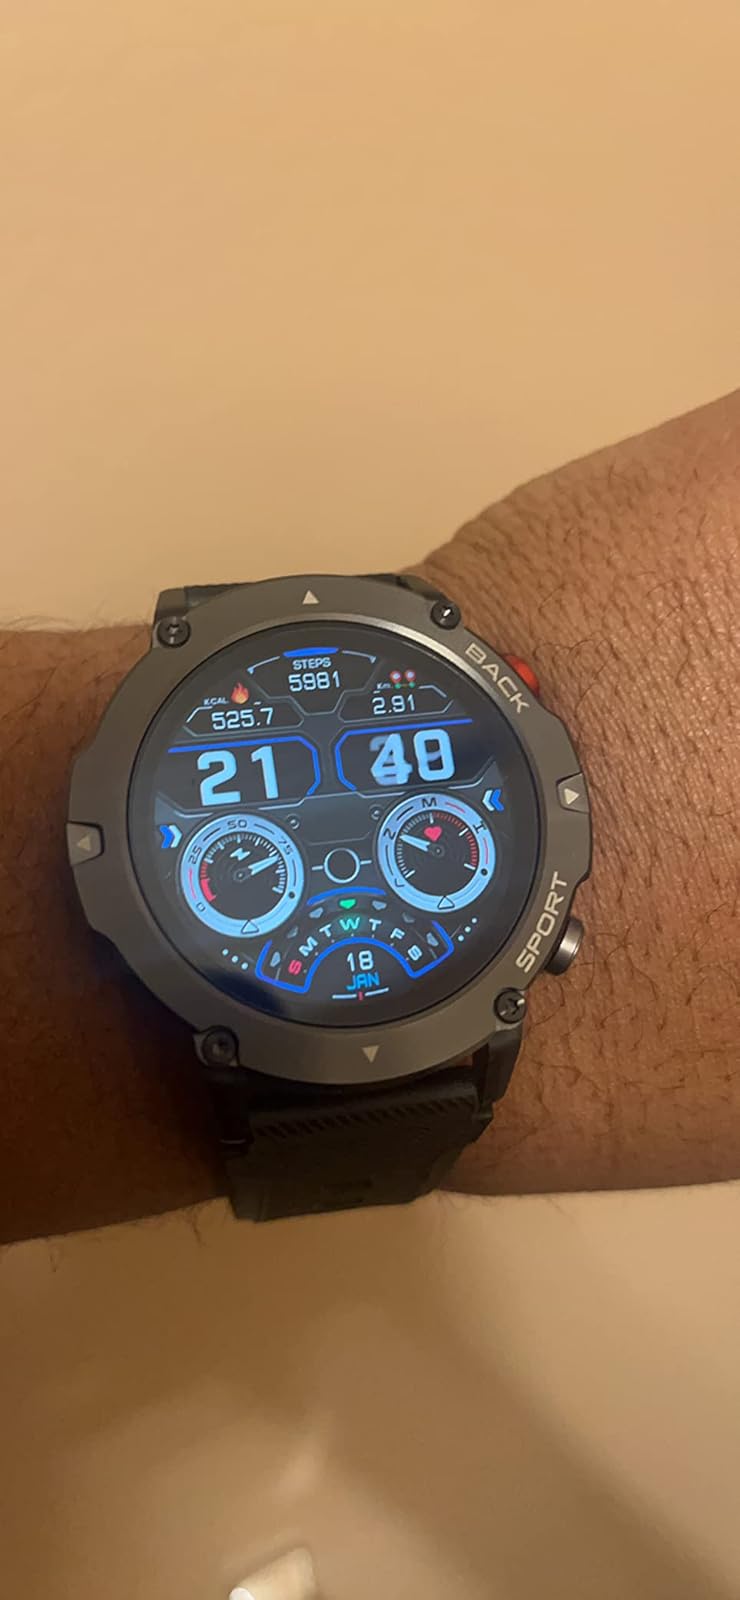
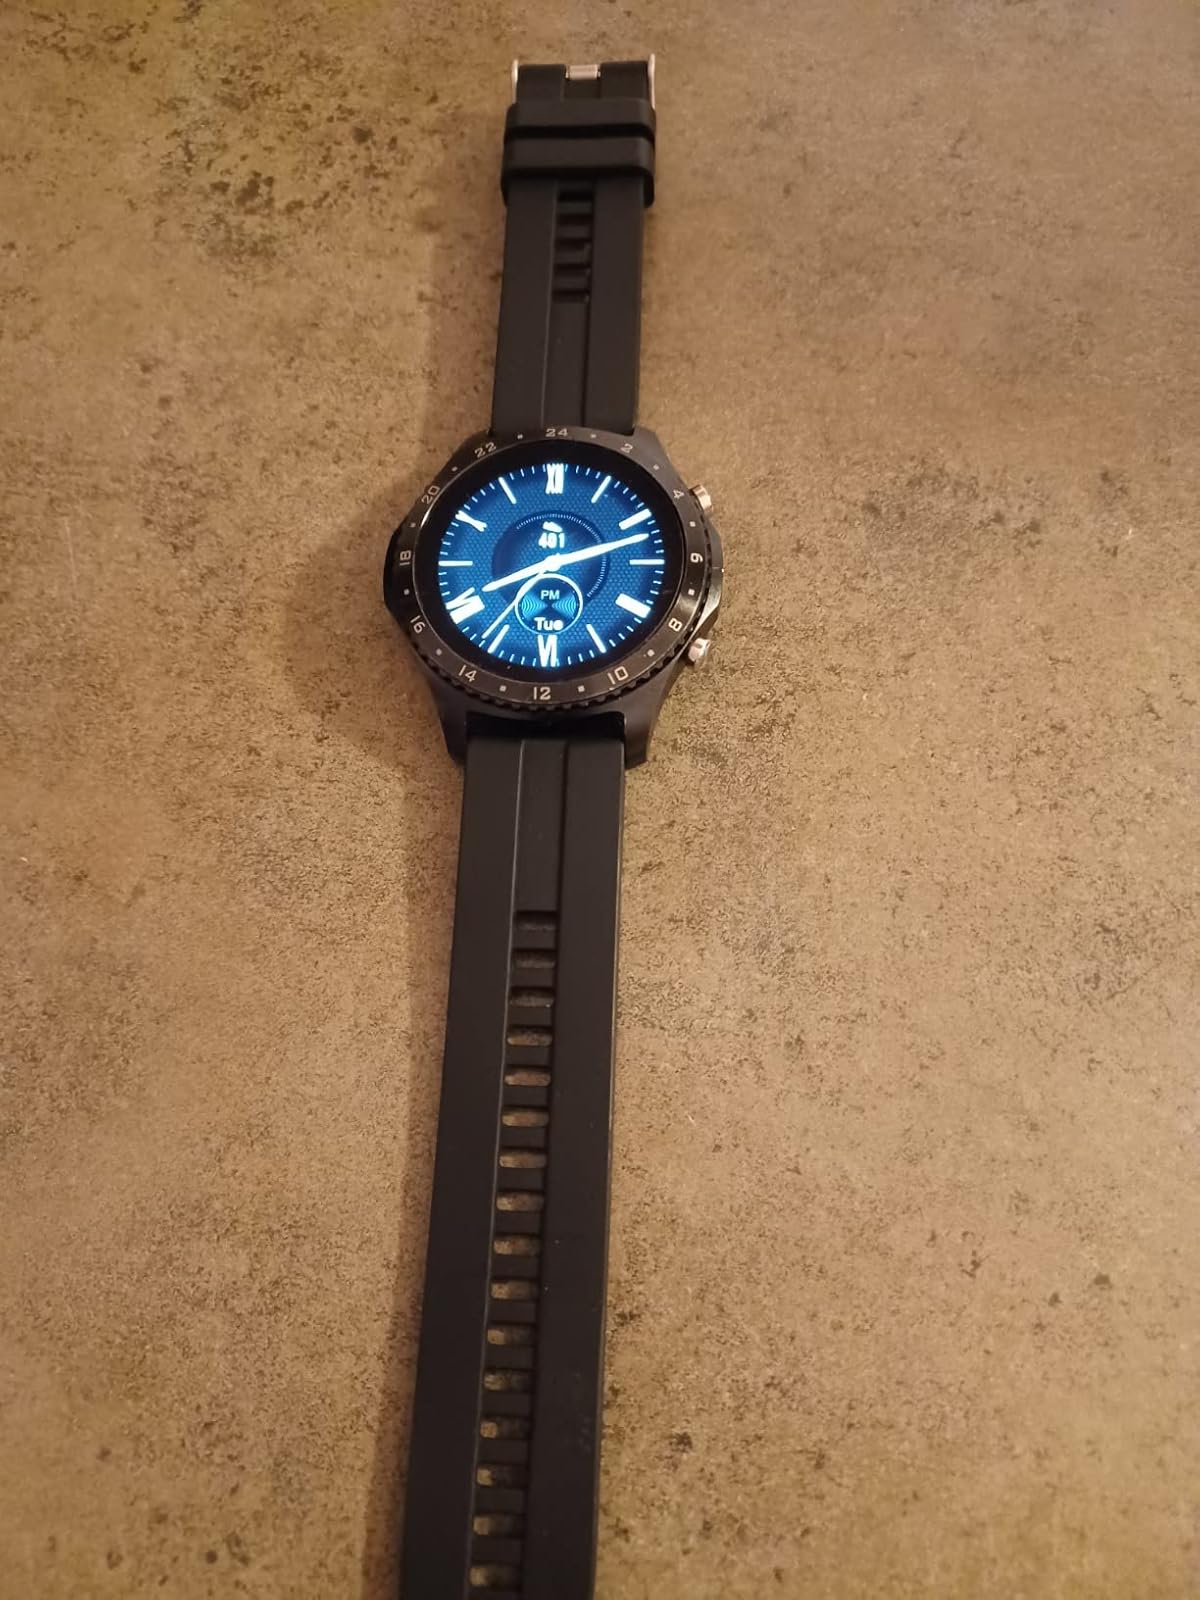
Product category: smartwatch
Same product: no